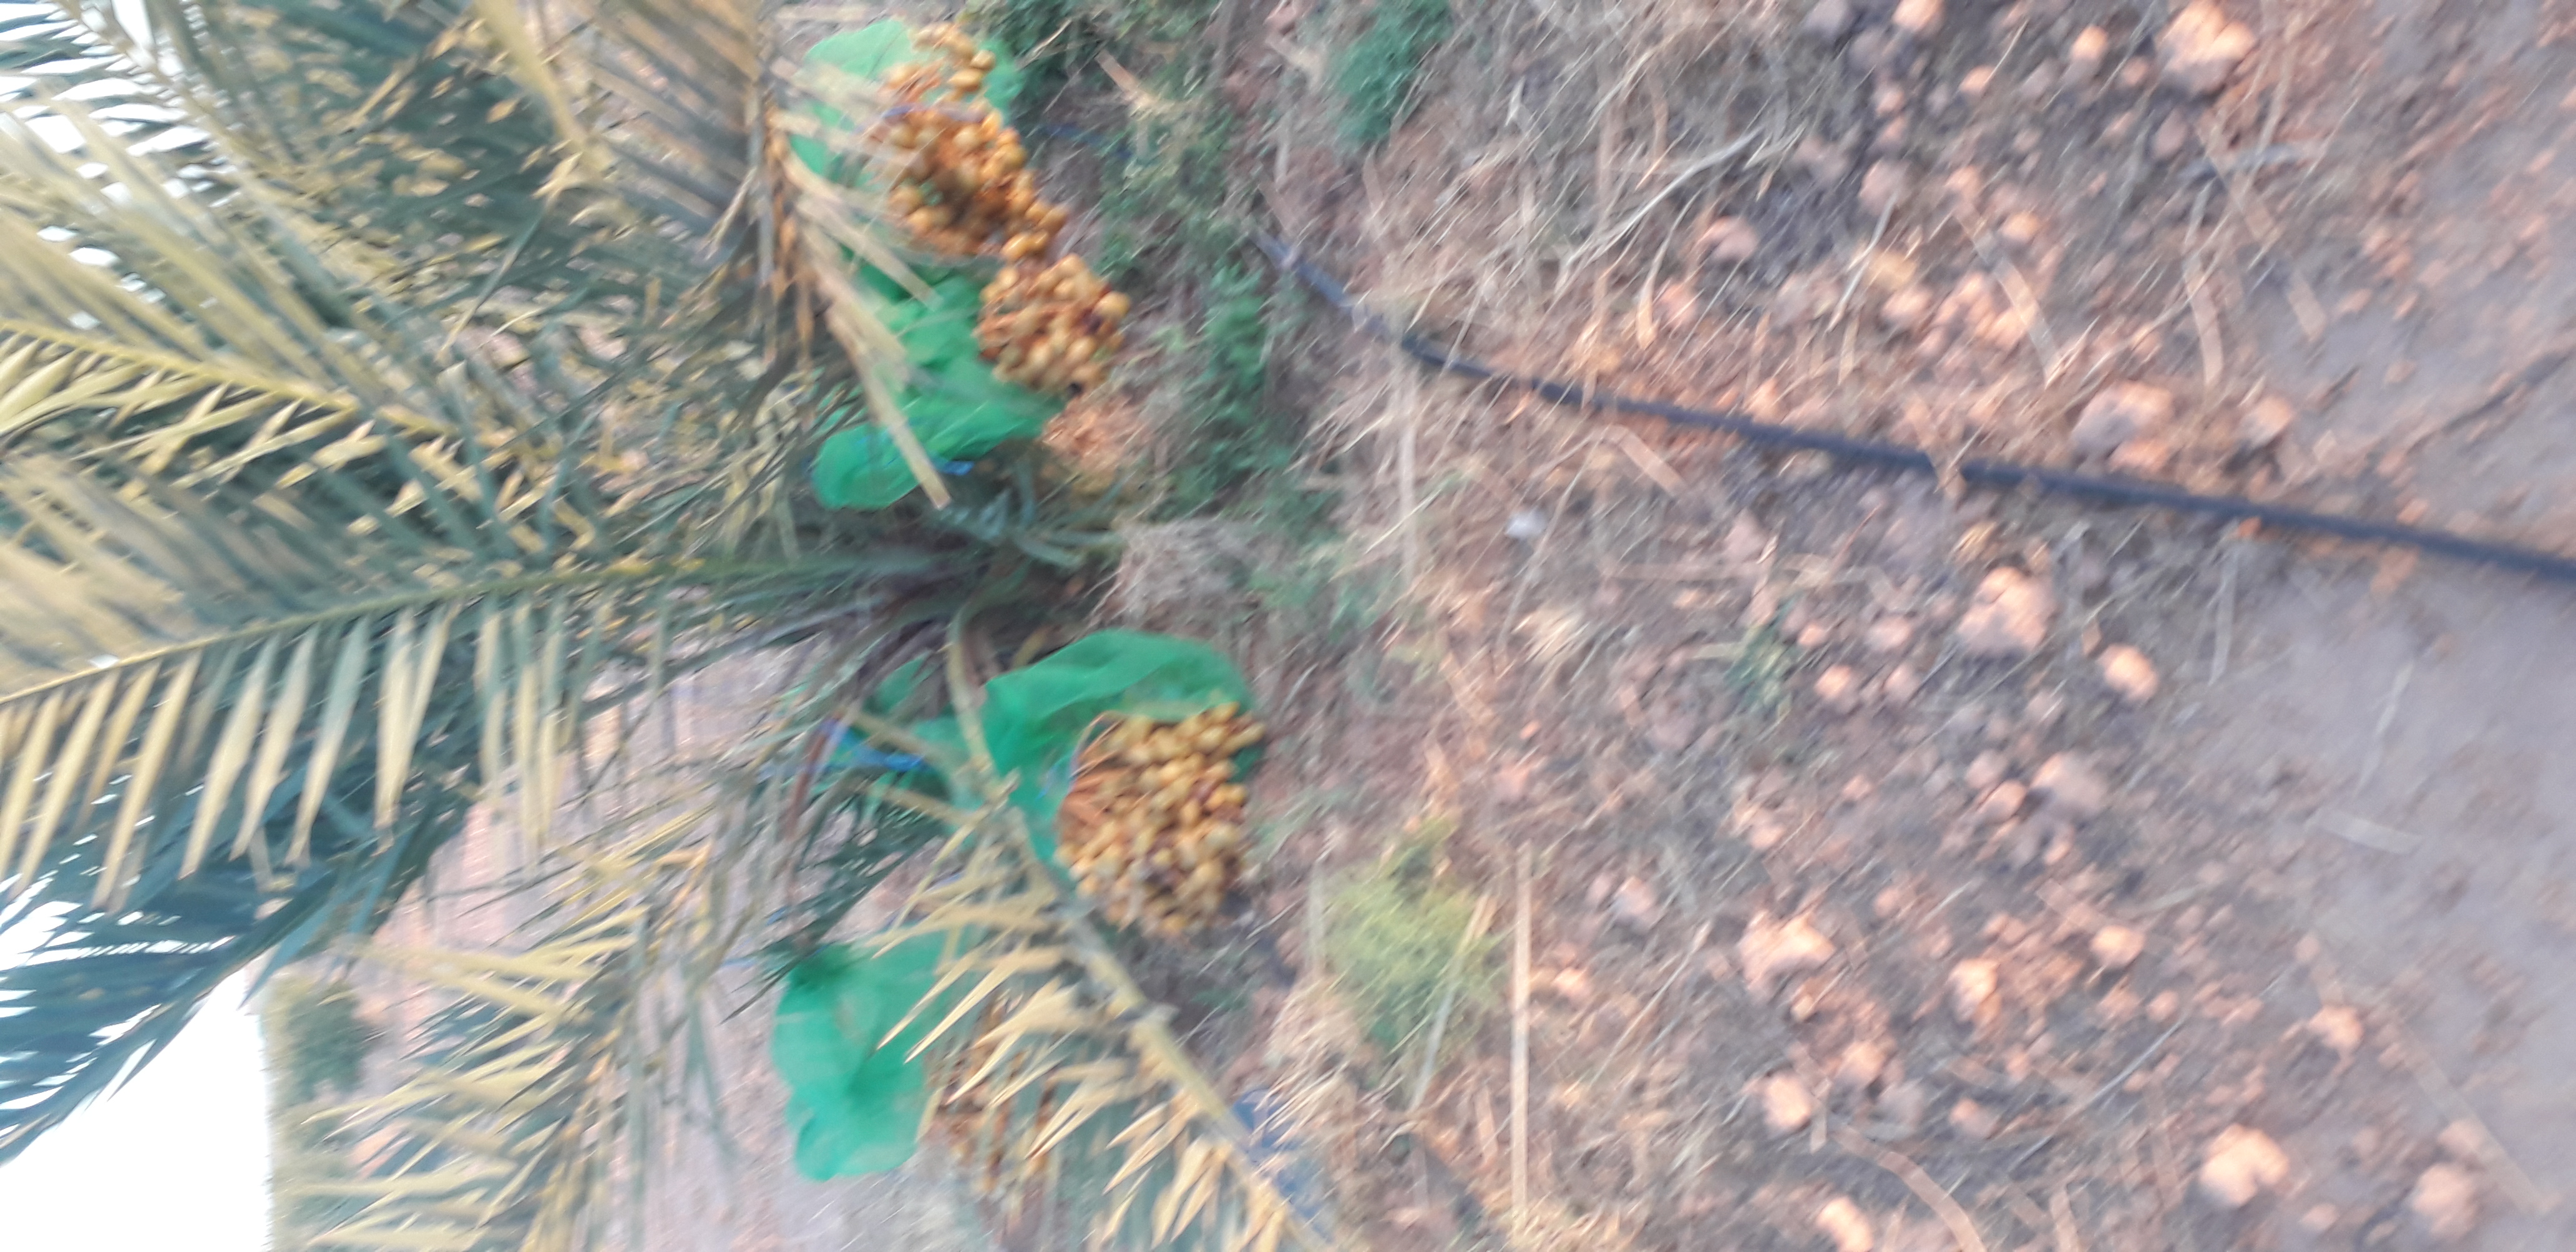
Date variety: Boufagous